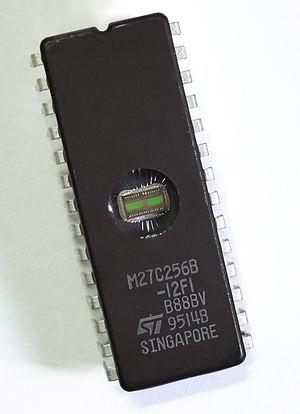
La mémoire EPROM est un type de mémoire dite morte dont le code peut être modifié dans certaines conditions.